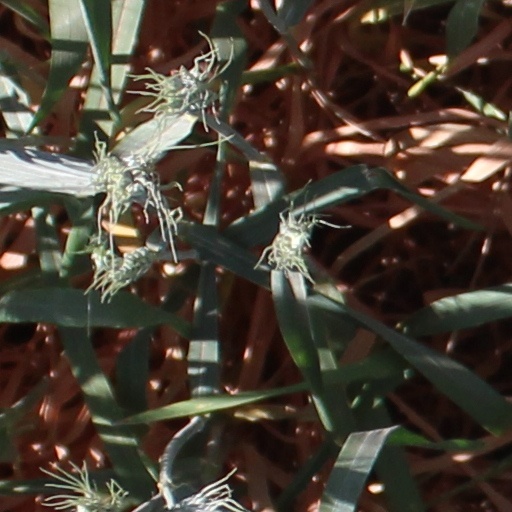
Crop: wheat